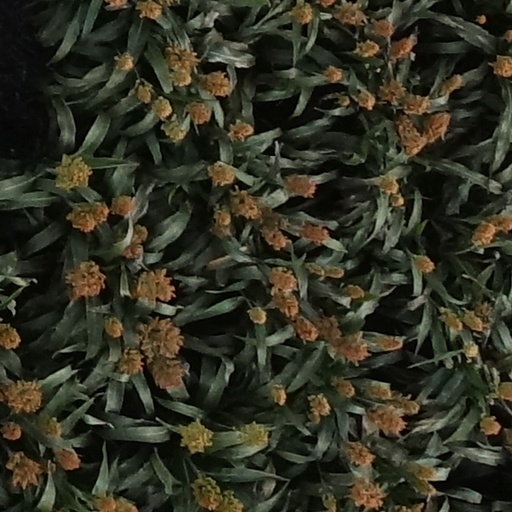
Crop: sorghum